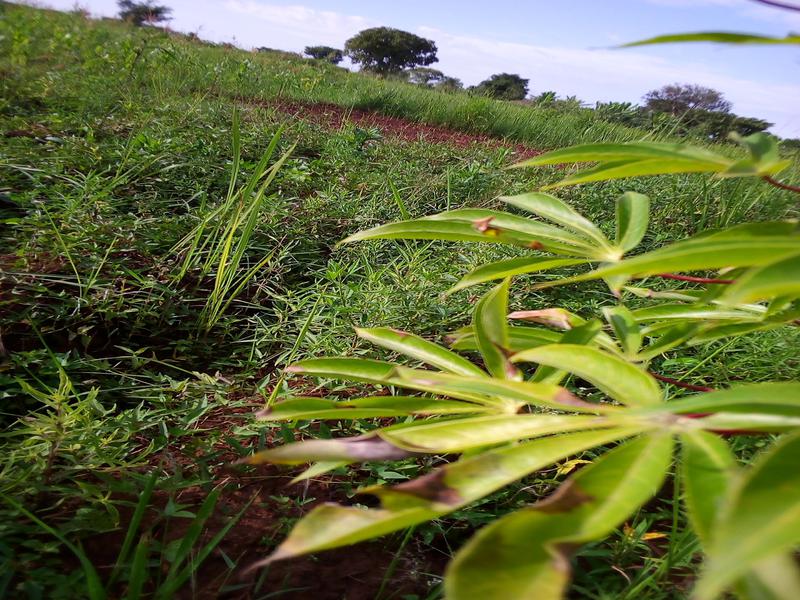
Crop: cassava
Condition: green_mottle